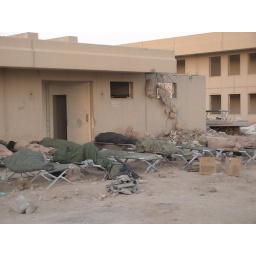
Old Saddam chemical plant near Lake Thar Thar.  We were using it as a base for nearby operations.